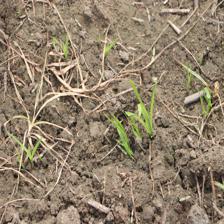
Label: Grass